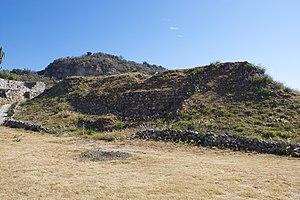
Yagul
Yagul est un site archéologique situé dans la vallée de Tlacolula, dans l'État d'Oaxaca, construit entre l'époque dite Monte Alban IV où il connut son apogée et l'époque Monte Alban V, mais qui semble avoir été occupé depuis 8000 avant notre ère, comme en témoignent les grottes et les peintures rupestres de Guilá Naquitz. Son nom signifie « vieil arbre » en Zapotèque, mais les habitants de Tlacolula l'appellent Yugul, « vieux village », ou encore Gyaag Guul.